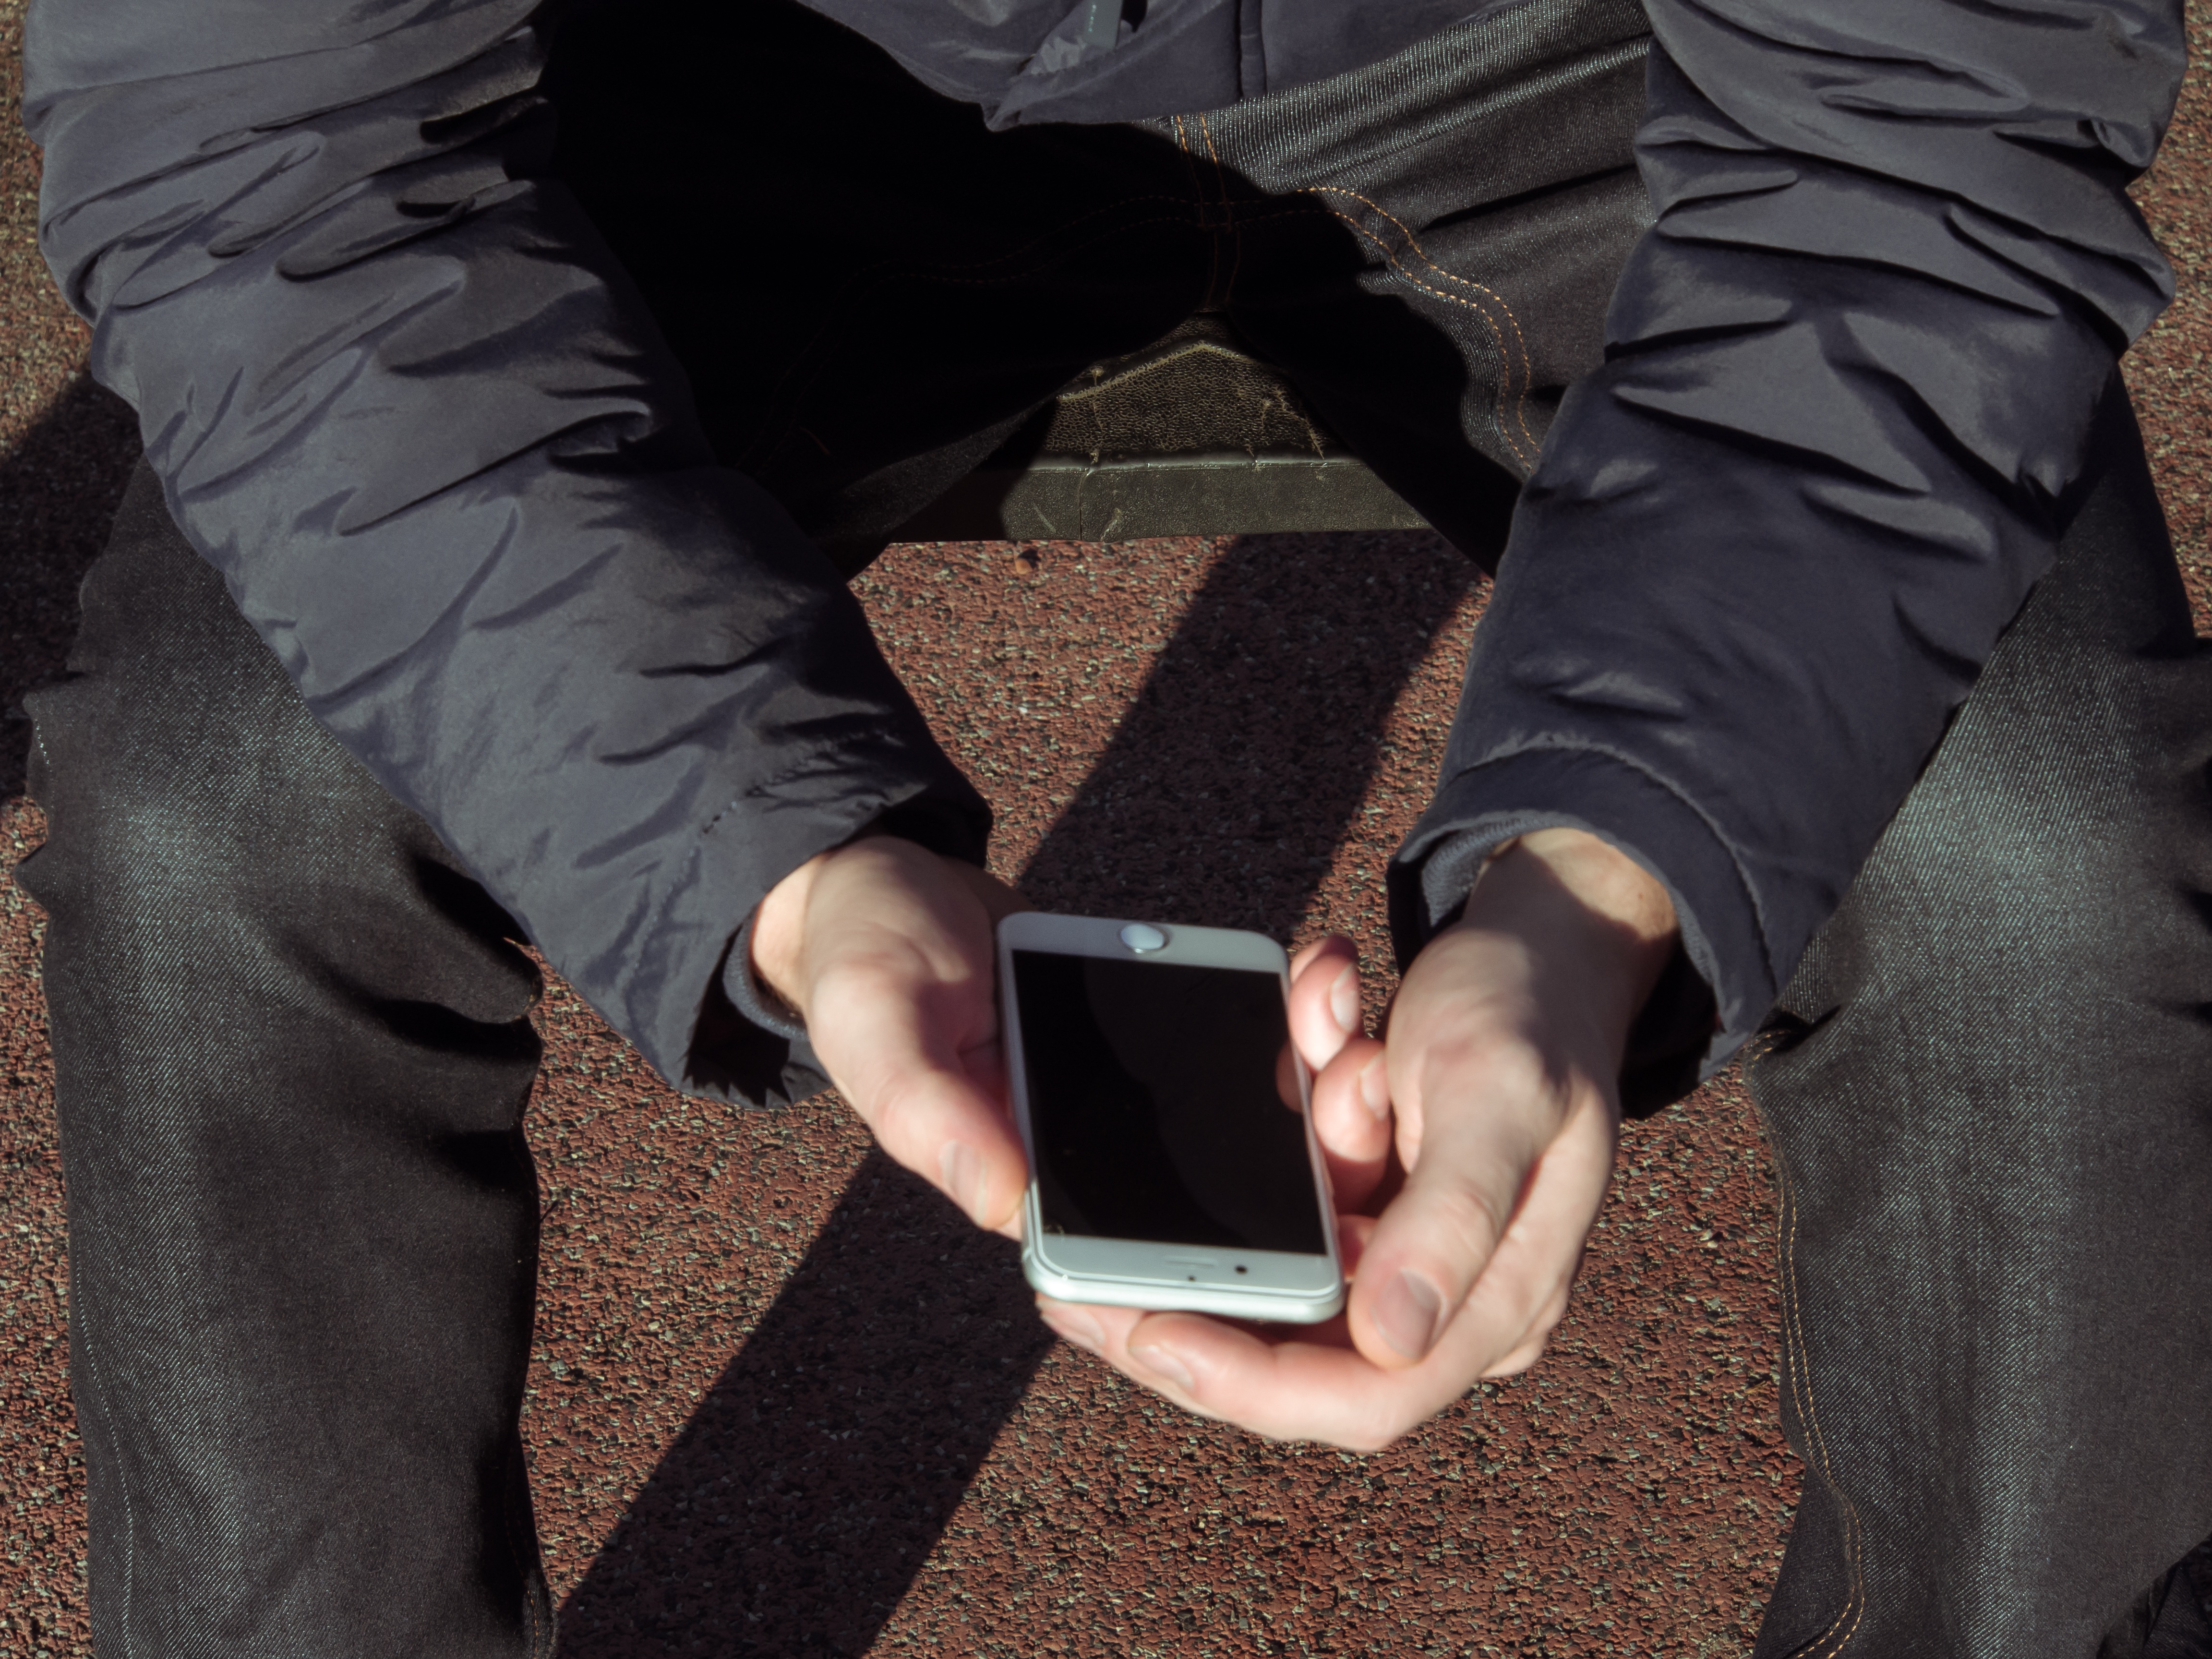
iphone, smartphone, mobile, hand, screen, apple, man, nature, outdoor, person, people, sun, technology, white, fall, boy, male, guy, leg, young, touch, tablet, autumn, park, communication, student, black, yellow, lifestyle, modern, electronic, device, sunny, display, digital, new, 6s, plus, attractive, smart, interaction, sense, apple computer